Cal Stewart

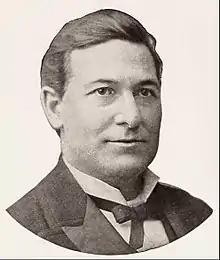
C. 1905 portrait of Stewart from "Uncle Josh's Punkin Centre Stories"

Cal Stewart (b. 1856 Charlotte County, Virginia, d. December 7, 1919) was an American comedian and humorist who pioneered in vaudeville and early sound recordings. He is best remembered for his comic monologues in which he played "Uncle Josh Weathersby", a resident of a mythical New England farming town called "Pumpkin Center" or "Punkin Center".